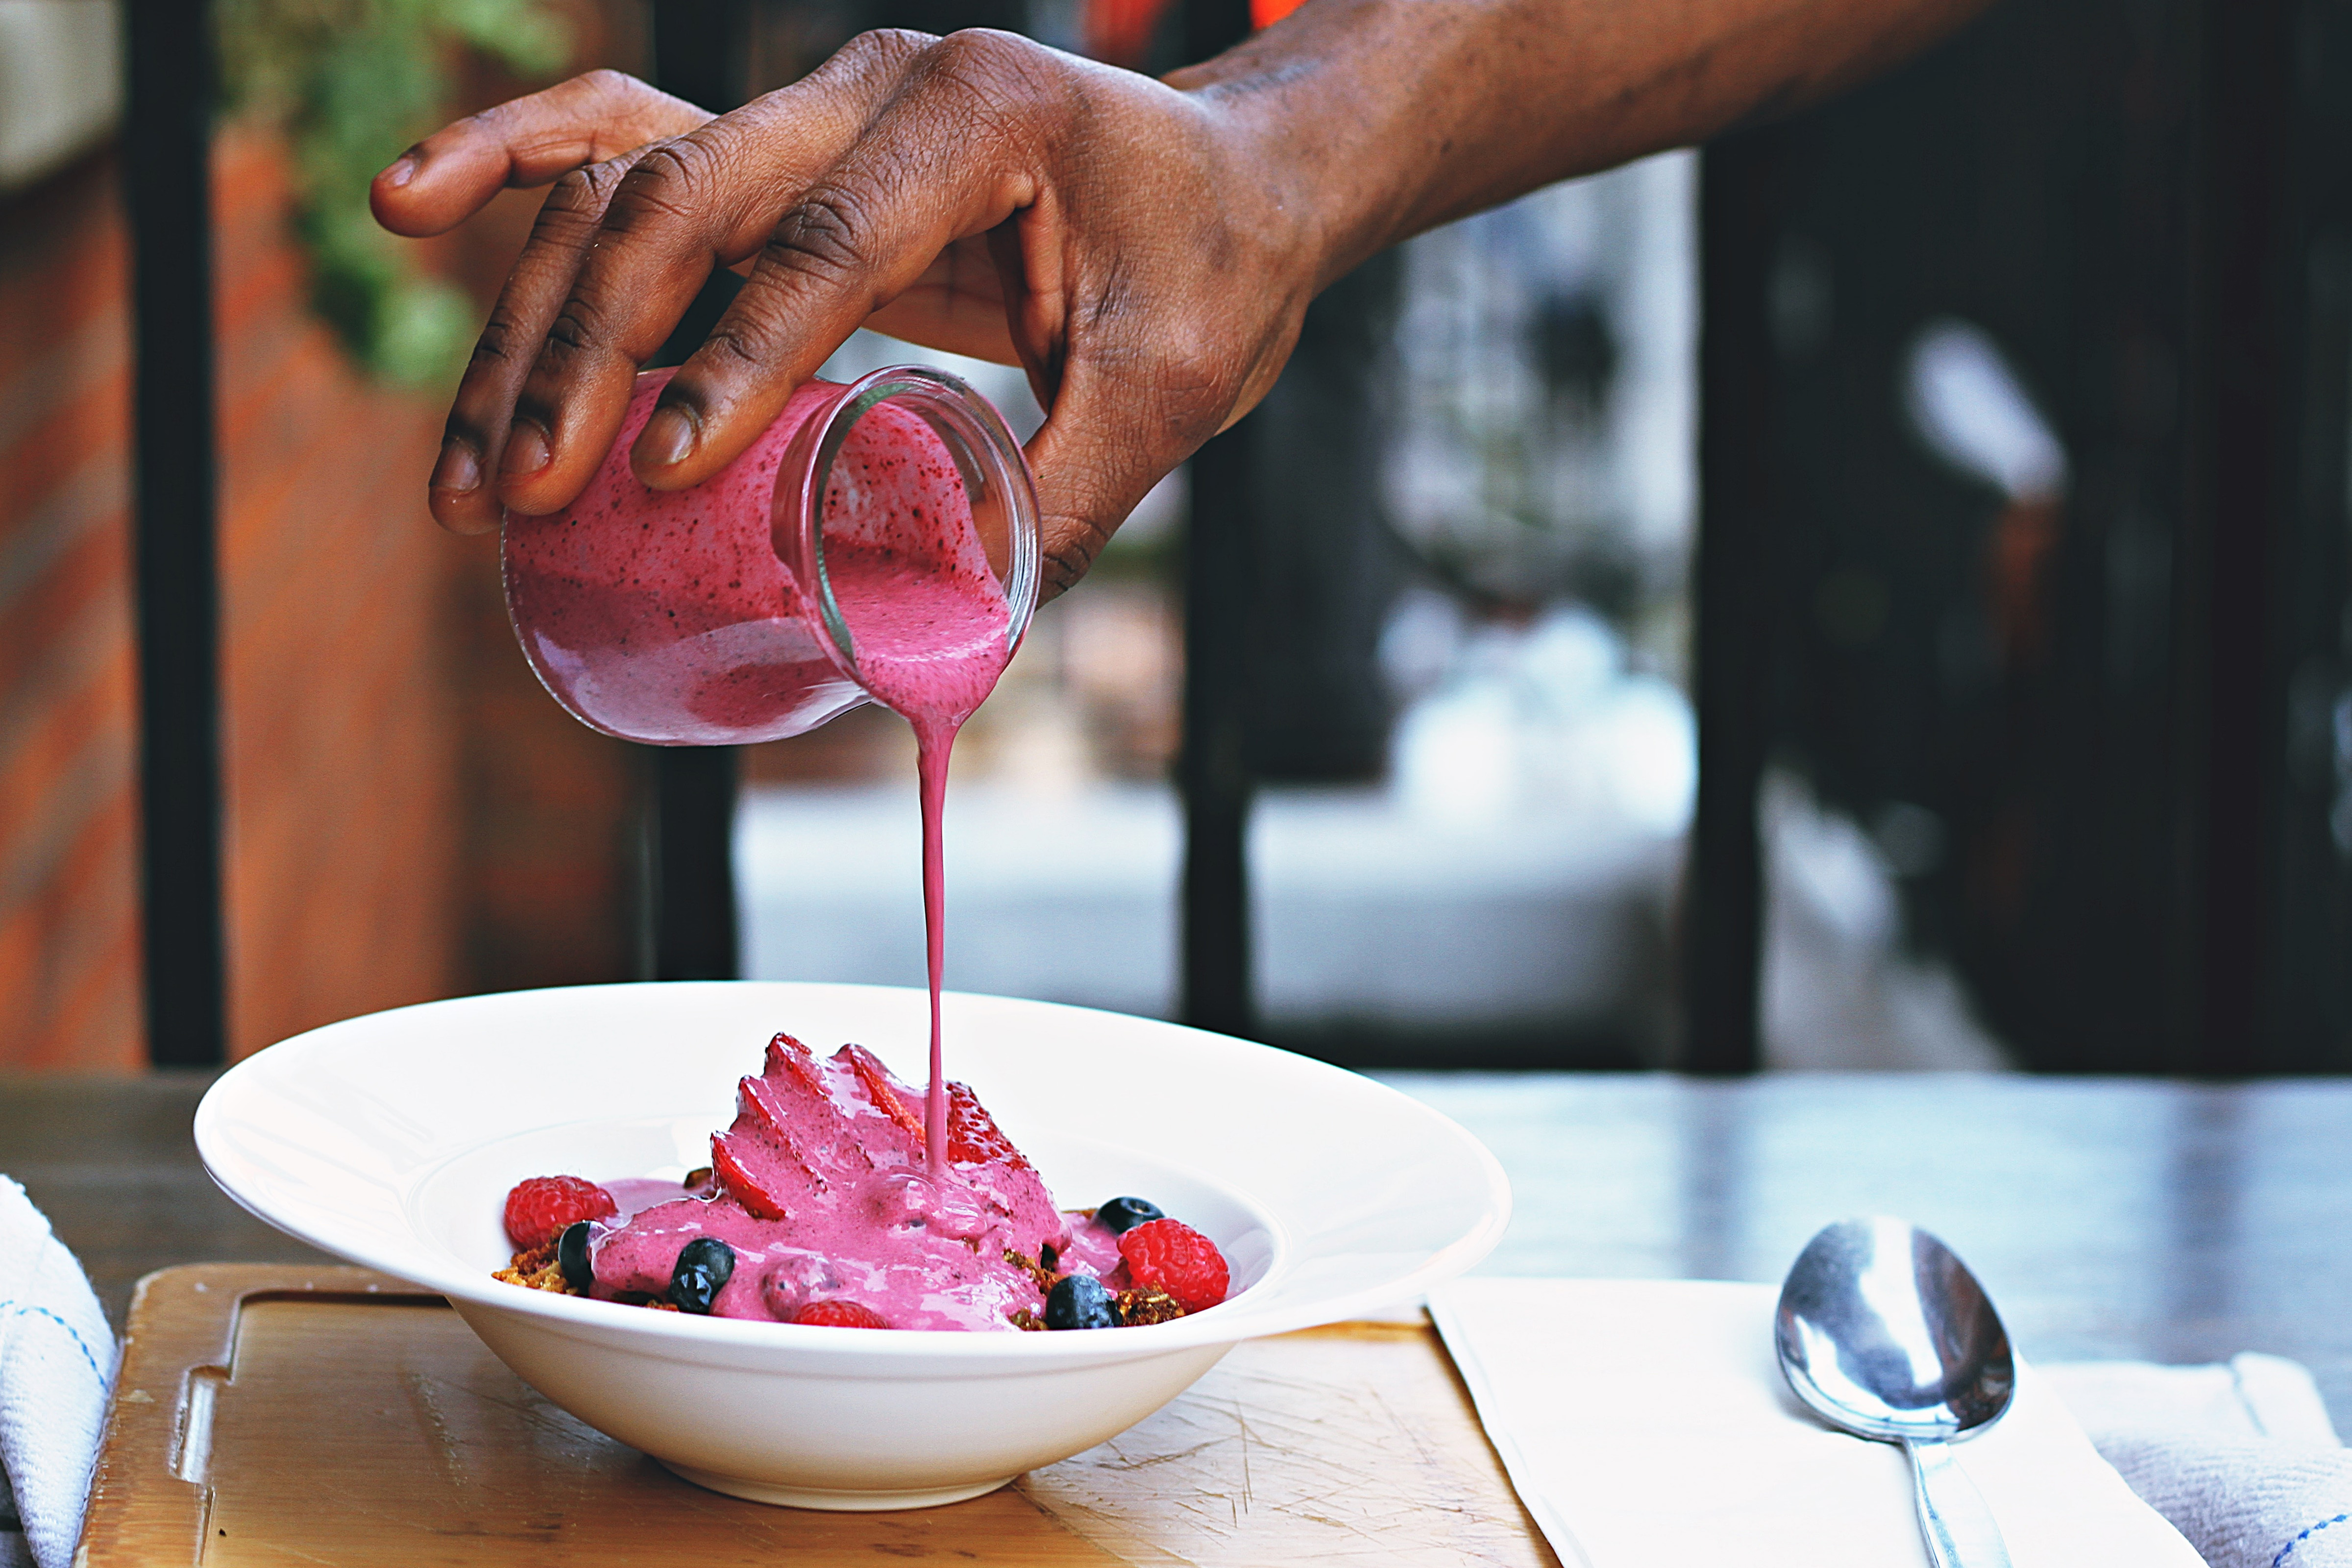
food, cuisine, dish, frozen dessert, dessert, ingredient, gelato, ice cream, frozen yogurt, breakfast, meal, sundae, hand, recipe, sorbet, dairy, produce